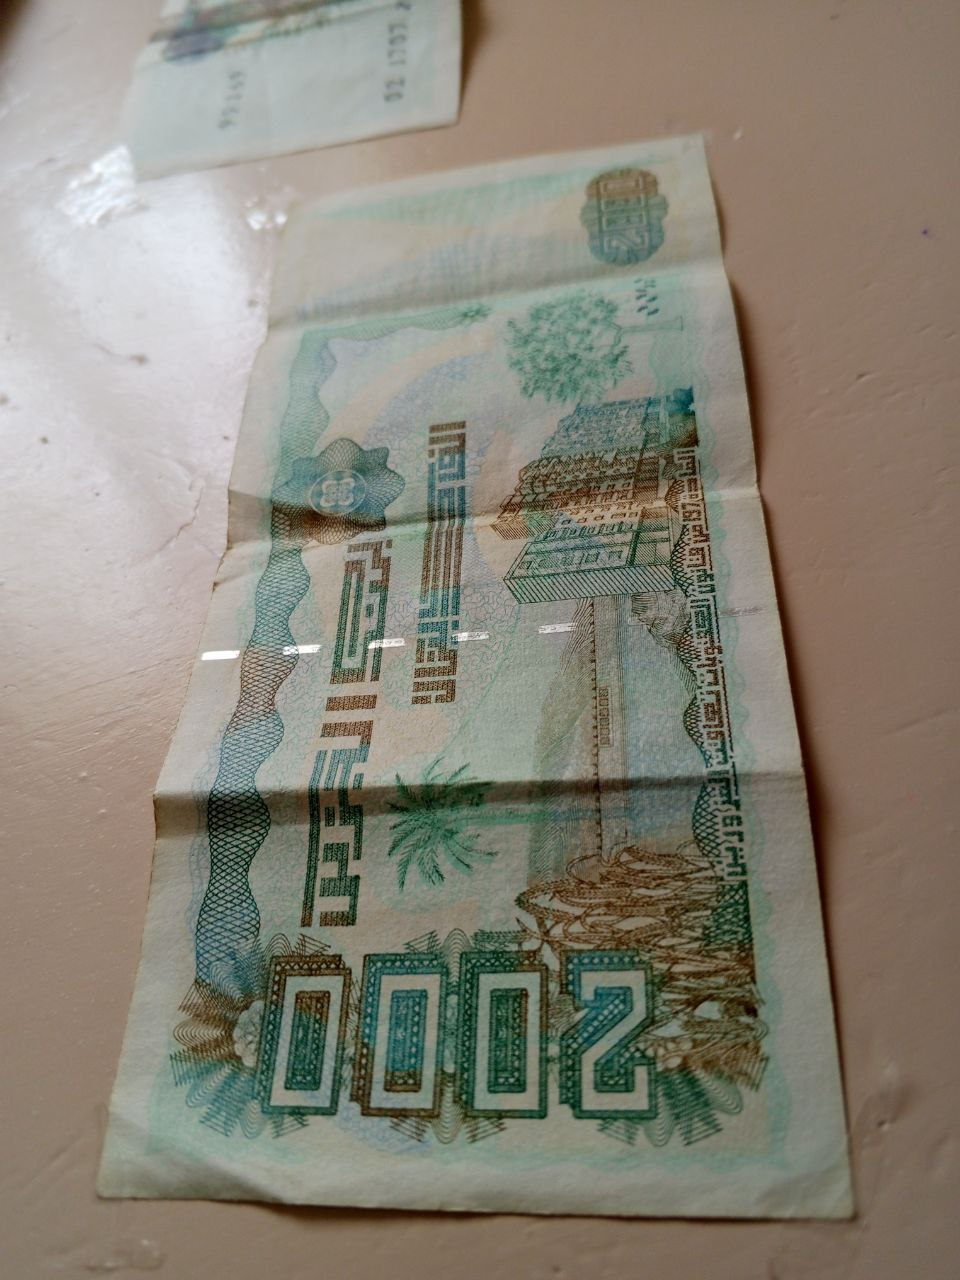
Denomination: 2000DZD